138th Attack Squadron

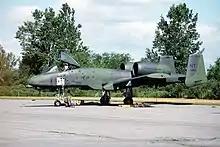
A 138th TFS A-10A at Hancock Field, 1981.

The 174th also was among the first A-10 close support aircraft organizations to provide temporary tactical air defense support from Howard Air Force Base, Panama when the unit deployed to Howard in March 1985 when runway construction precluded the use of the LTV A-7D Corsair IIs that normally fulfilled the tactical air defense duties of the Panama Canal. Shortly afterward, it deployed to Alaska for the first time. The 138th completed the 2,700-mile flight to Eielson Air Force Base without external navigation aids.